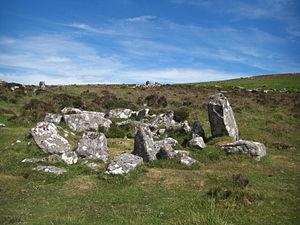
Grimspound est un site archéologique de la fin de l'Âge du bronze, situé à Dartmoor dans le Devon, présentant 24 huttes préhistoriques à soubassement en pierre entourées d'un muret en pierres. Le toponyme, mentionné pour la première fois par le R.P. Richard Polwhele en 1797, vient probablement du dieu de la guerre des Anglo-Saxons, Grim.